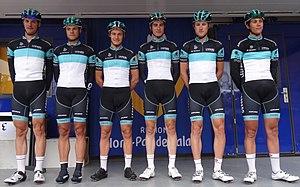
Reportage photographique réalisé le dimanche 13 juillet à l'occasion du départ et de l'arrivée de la Ronde pévéloise 2014 à Pont-à-Marcq, Nord-Pas-de-Calais, France.
La 5ᵉ édition de la Ronde pévéloise a eu lieu le 13 juillet 2014. La course fait partie du calendrier UCI Europe Tour 2014 en catégorie 1.2. La course est remportée par le Français Benoît Daeninck qui a parcouru les 174,9 kilomètres en 3 h 57 min 52 s, soit à une vitesse moyenne de 44,092 kilomètres par heure. Il effectue son sprint en même temps que le Belge Baptiste Planckaert. Ils sont immédiatement suivis par le Néo-Zélandais Cameron Karwowski. Soixante-huit coureurs sur les cent-trente-quatre qui ont pris le départ ont franchi la ligne d'arrivée.